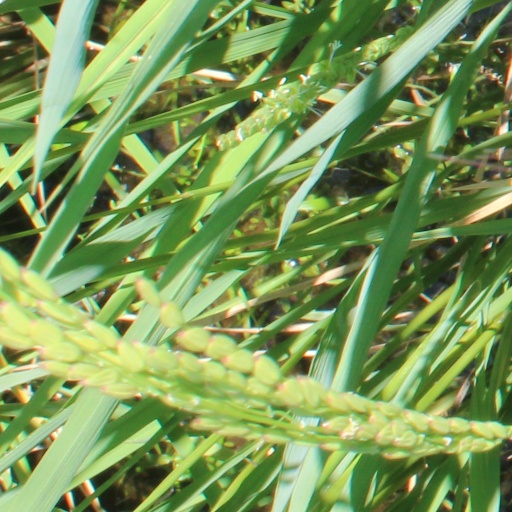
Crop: rice